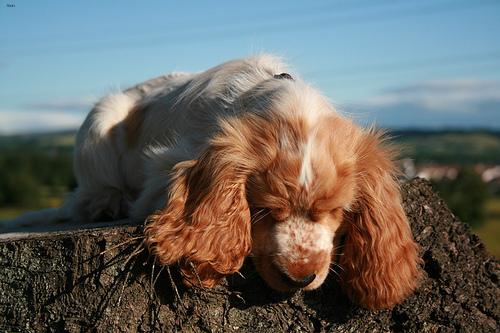
Breed: english cocker spaniel